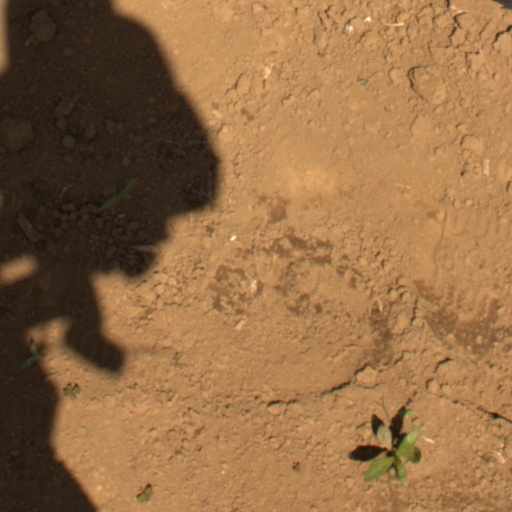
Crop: Jerusalem artichoke